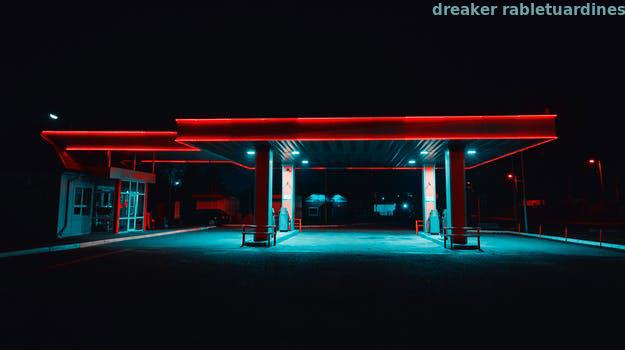
Label: Watermark